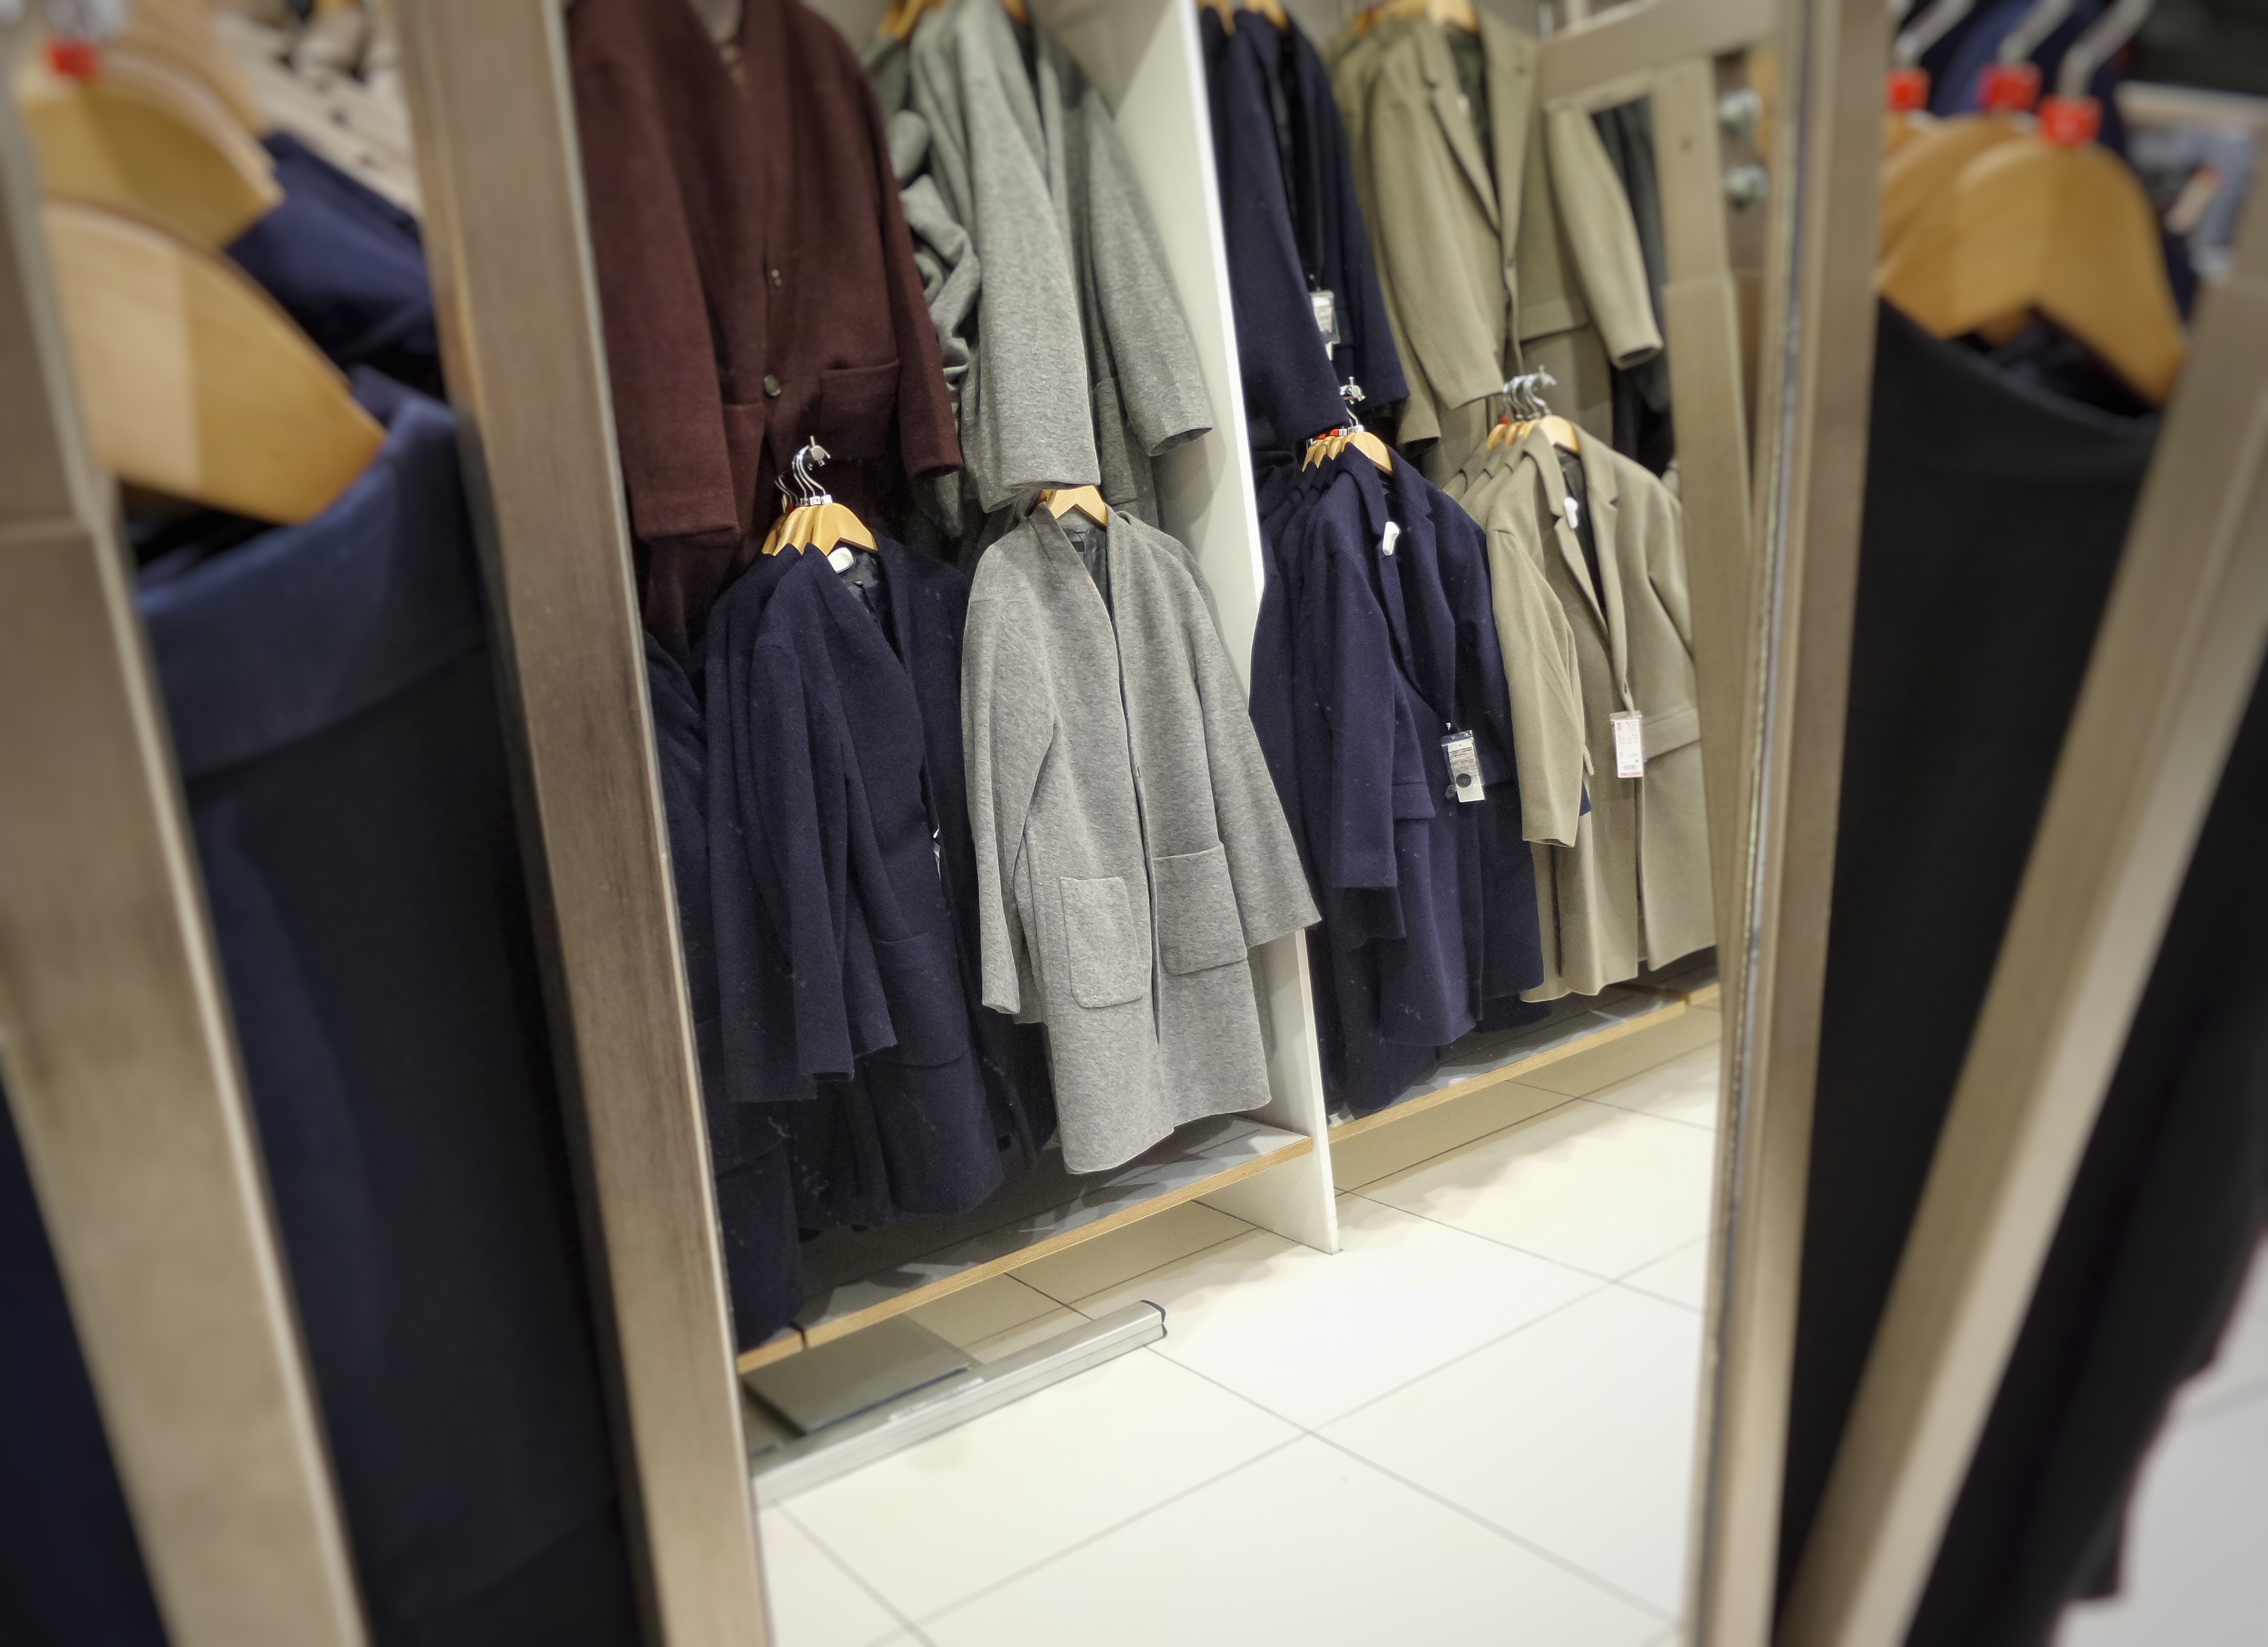
clothing, room, boutique, closet, mirror, clothes, wear, retail, shopping shop